BookPeople

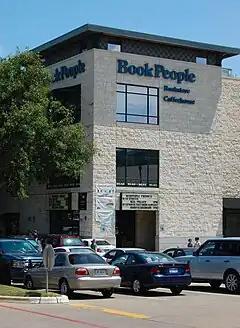
BookPeople store at Sixth & Lamar

BookPeople is an independent bookstore in Austin, Texas, and the largest bookstore in the state of Texas. It was founded in 1970 and has been voted the best bookstore by the Austin Chronicle every year since 1995 .